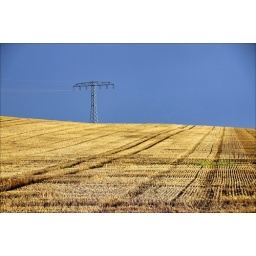
Harvested golden field with power pole near Sellin on the island Ruegen / Germany.